Michigan–Ohio State football rivalry

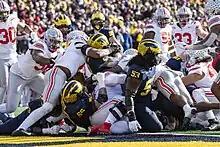
A play at the goal line during the 2023 game

In 2023, both teams came in undefeated for the second consecutive season. No. 3 Michigan was without coach Harbaugh after accepting a three-game suspension to conclude the regular season (imposed by the Big Ten in response to an ongoing NCAA investigation for alleged sign-stealing and impermissible scouting operation by a junior member of the coaching staff). Sherrone Moore was the acting head coach for this game.